P. K. Sasidharan

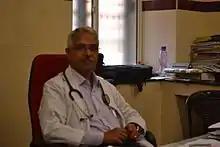

P. K. Sasidharan (Sasidharan Puthenpurakkal Kunhumon) is an Indian professor, medical practitioner, medical teacher and author from Kozhikode, Kerala. He retired as the Professor and Head of the Department of Internal Medicine and the division of Clinical Hematology at Calicut Medical College in 2015. He had held academic positions like the Dean faculty of Medicine of the University of Calicut and the chairman of PG board of studies at the Kerala University of Health Science (KUHS). He served as the PhD research Guide for University of Calicut during his tenure at Calicut